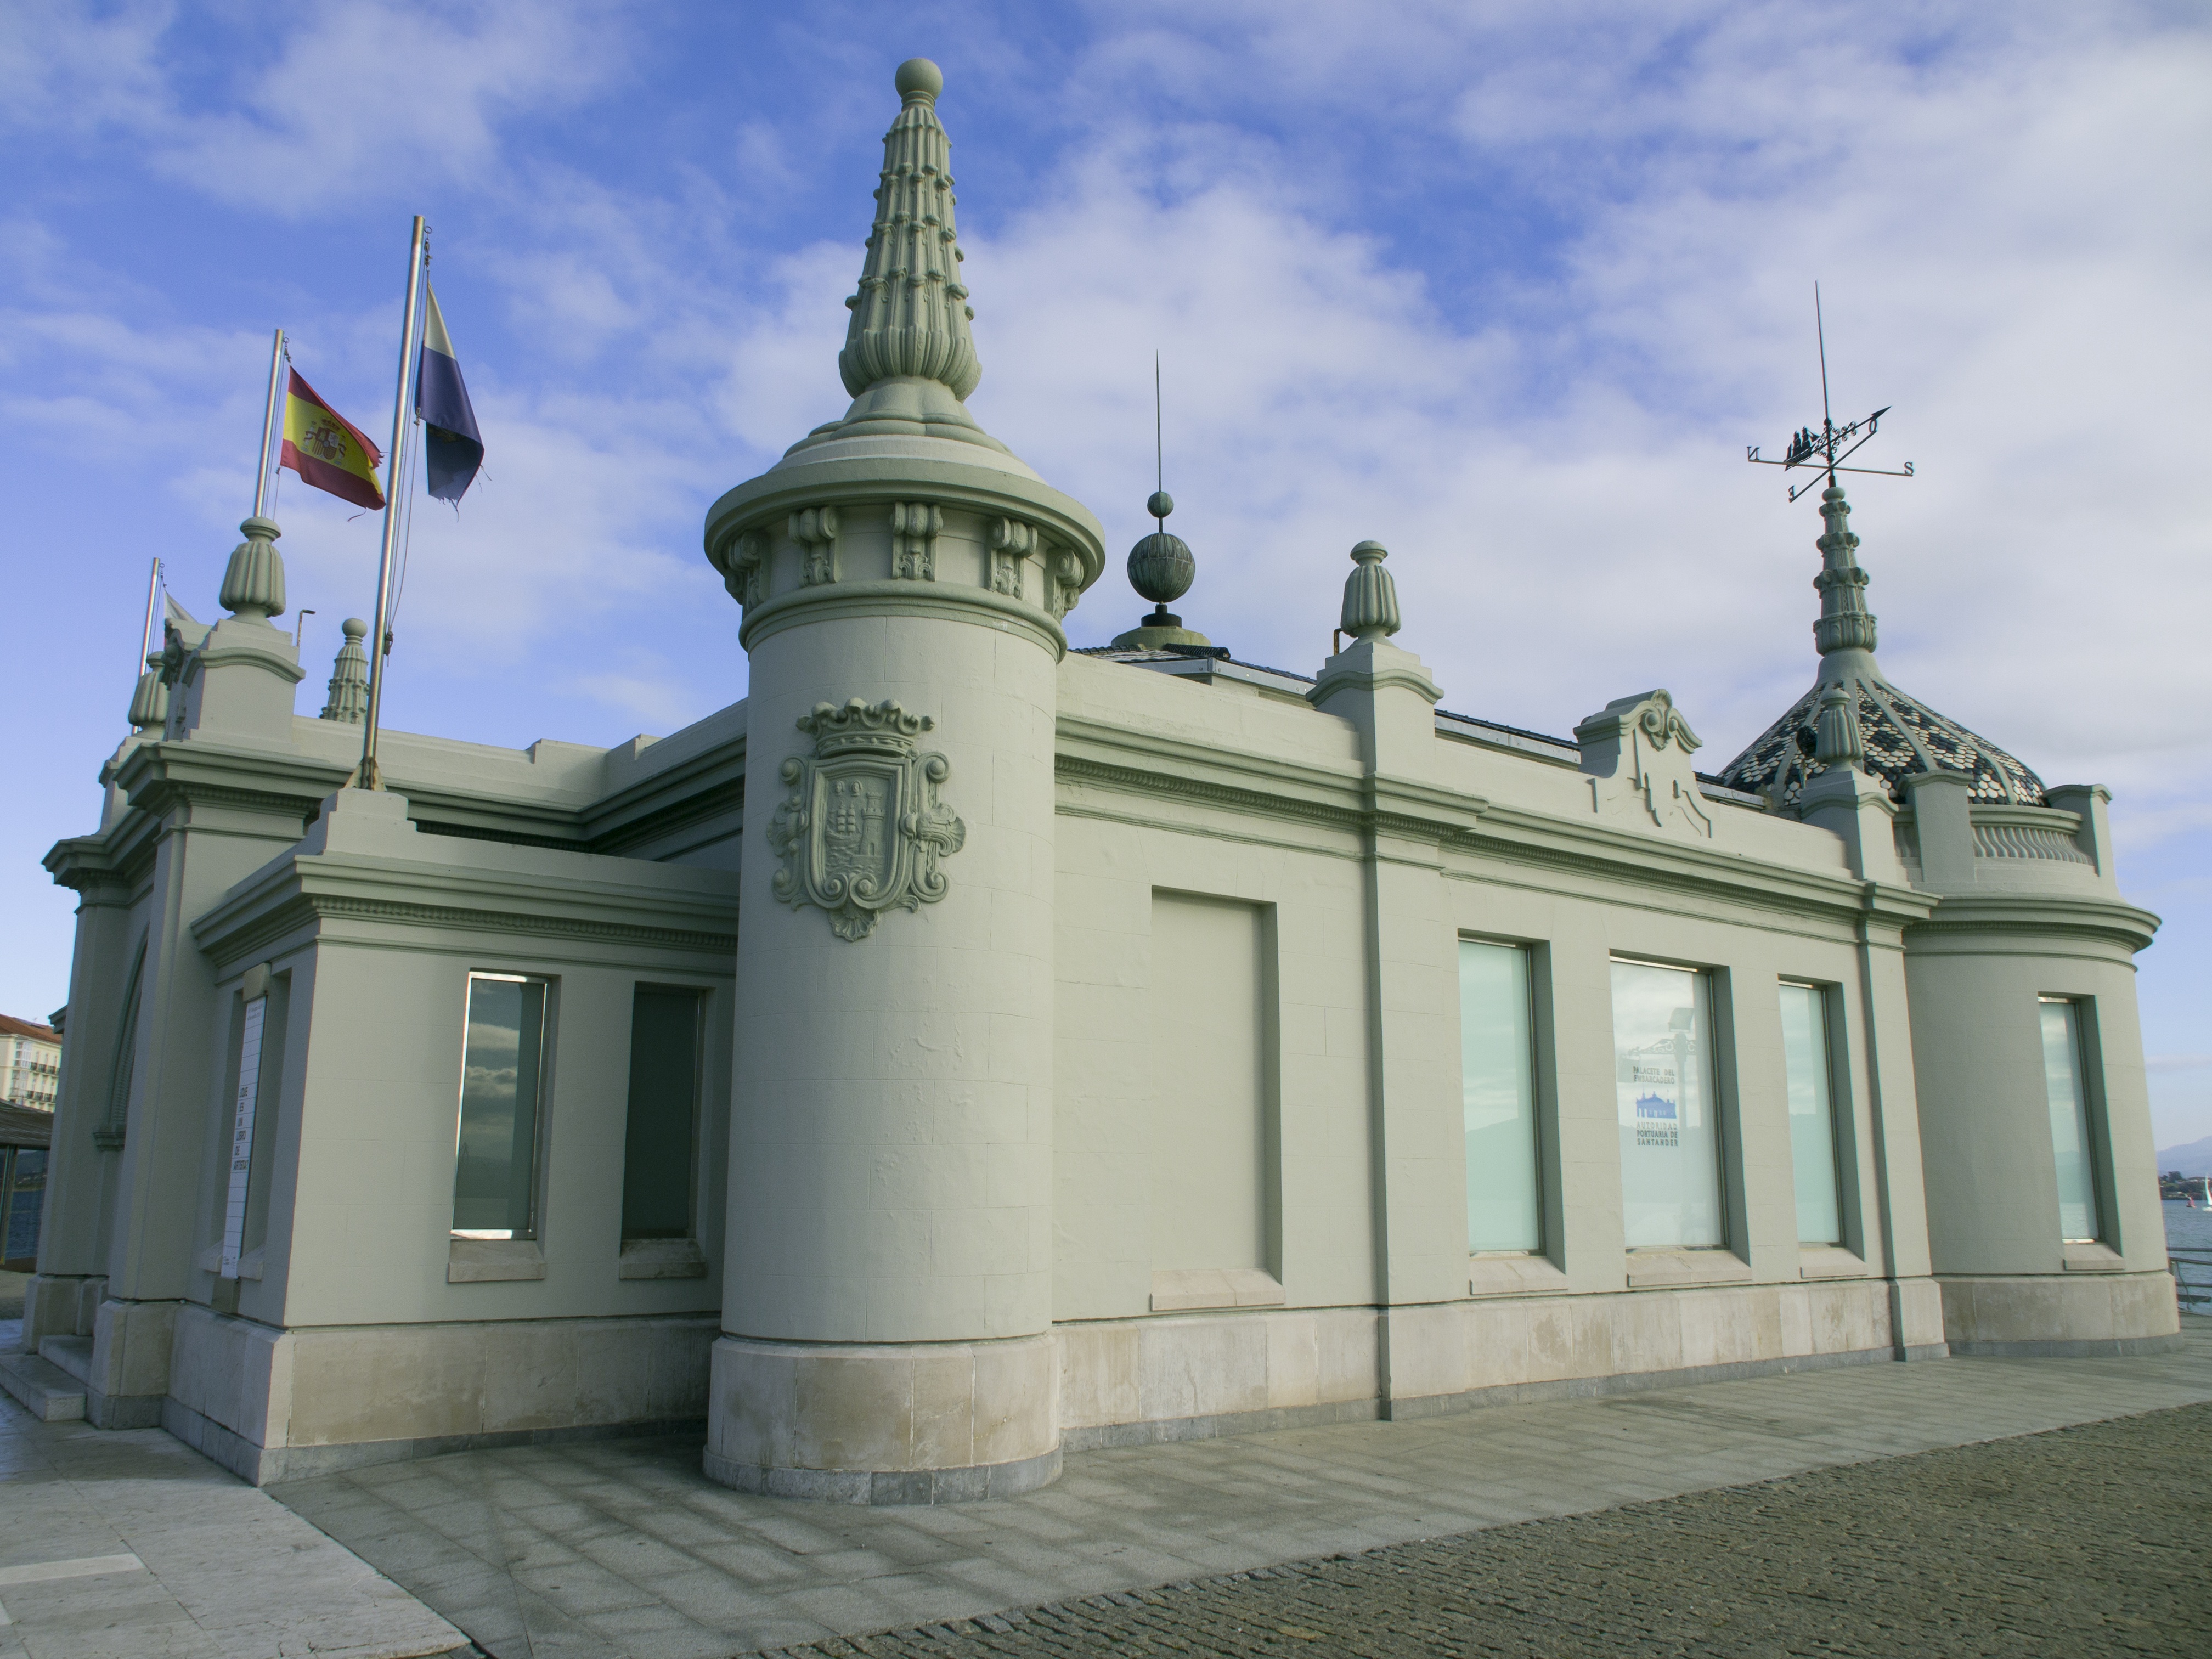
architecture, building, construction, landmark, facade, church, chapel, place of worship, monastery, mosque, synagogue, historic site, santander